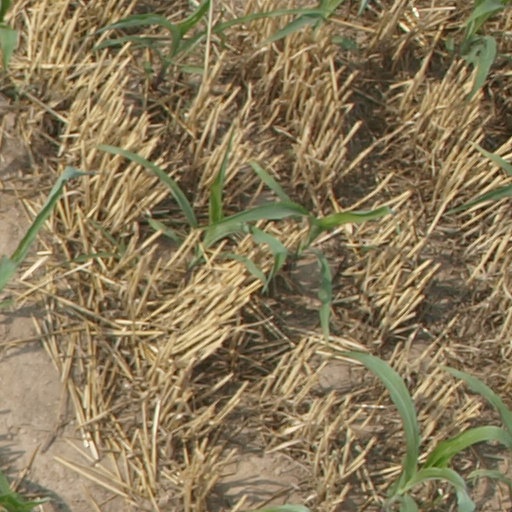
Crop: maize; corn